Pope Nicholas III

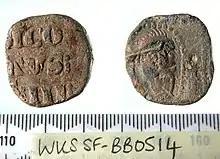
Bulla of Nicholas III

The lands under direct papal rule were threatened by surrounding powers. In the second quarter of the 13th century, they were threatened by the expansionist policies of the Emperor Frederick II, who aimed to unite his inheritance in the south (Sicily and southern Italy) with his acquisition of the Holy Roman Empire in northern Italy. He spent a great deal of time and energy attempting to gain control over Lombardy and Tuscany, which brought him into direct conflict with the Papacy. Frederick was repeatedly excommunicated by one pope after another. In order to drive off the Hohenstaufen, the Papacy contrived a deal with the brother of Louis IX of France, Charles of Anjou, Count of Provence, who was invited to Italy to assume the crown of Sicily and be a counterweight against the Empire. He was too successful, however, and the Papacy found itself in the deadly embrace of the Angevins. Nicholas' prime goal was to loosen Charles I's grip on the Papacy, Rome, and the lands of the Church.